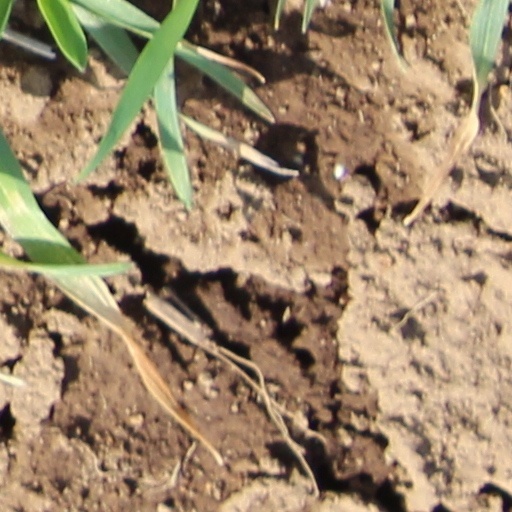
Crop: wheat